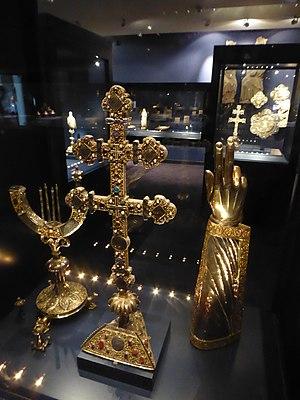
De gauche à droite: Reliquaire de la côte de saint Pierre